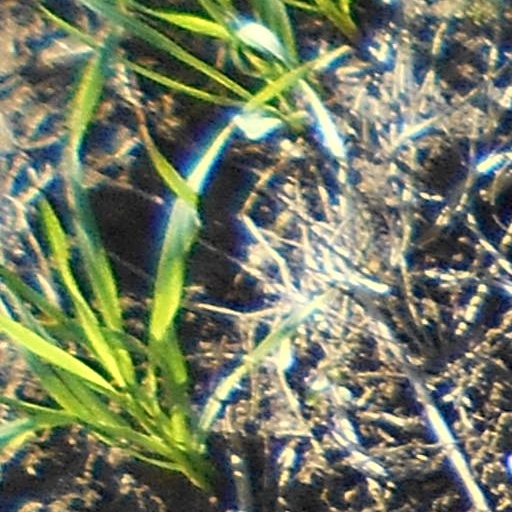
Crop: wheat